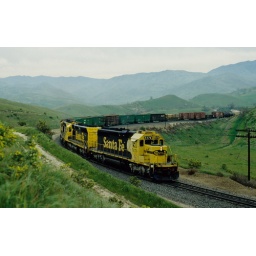
ATSF 5176 ascends the green Tehachapi mountains in March, 1992.